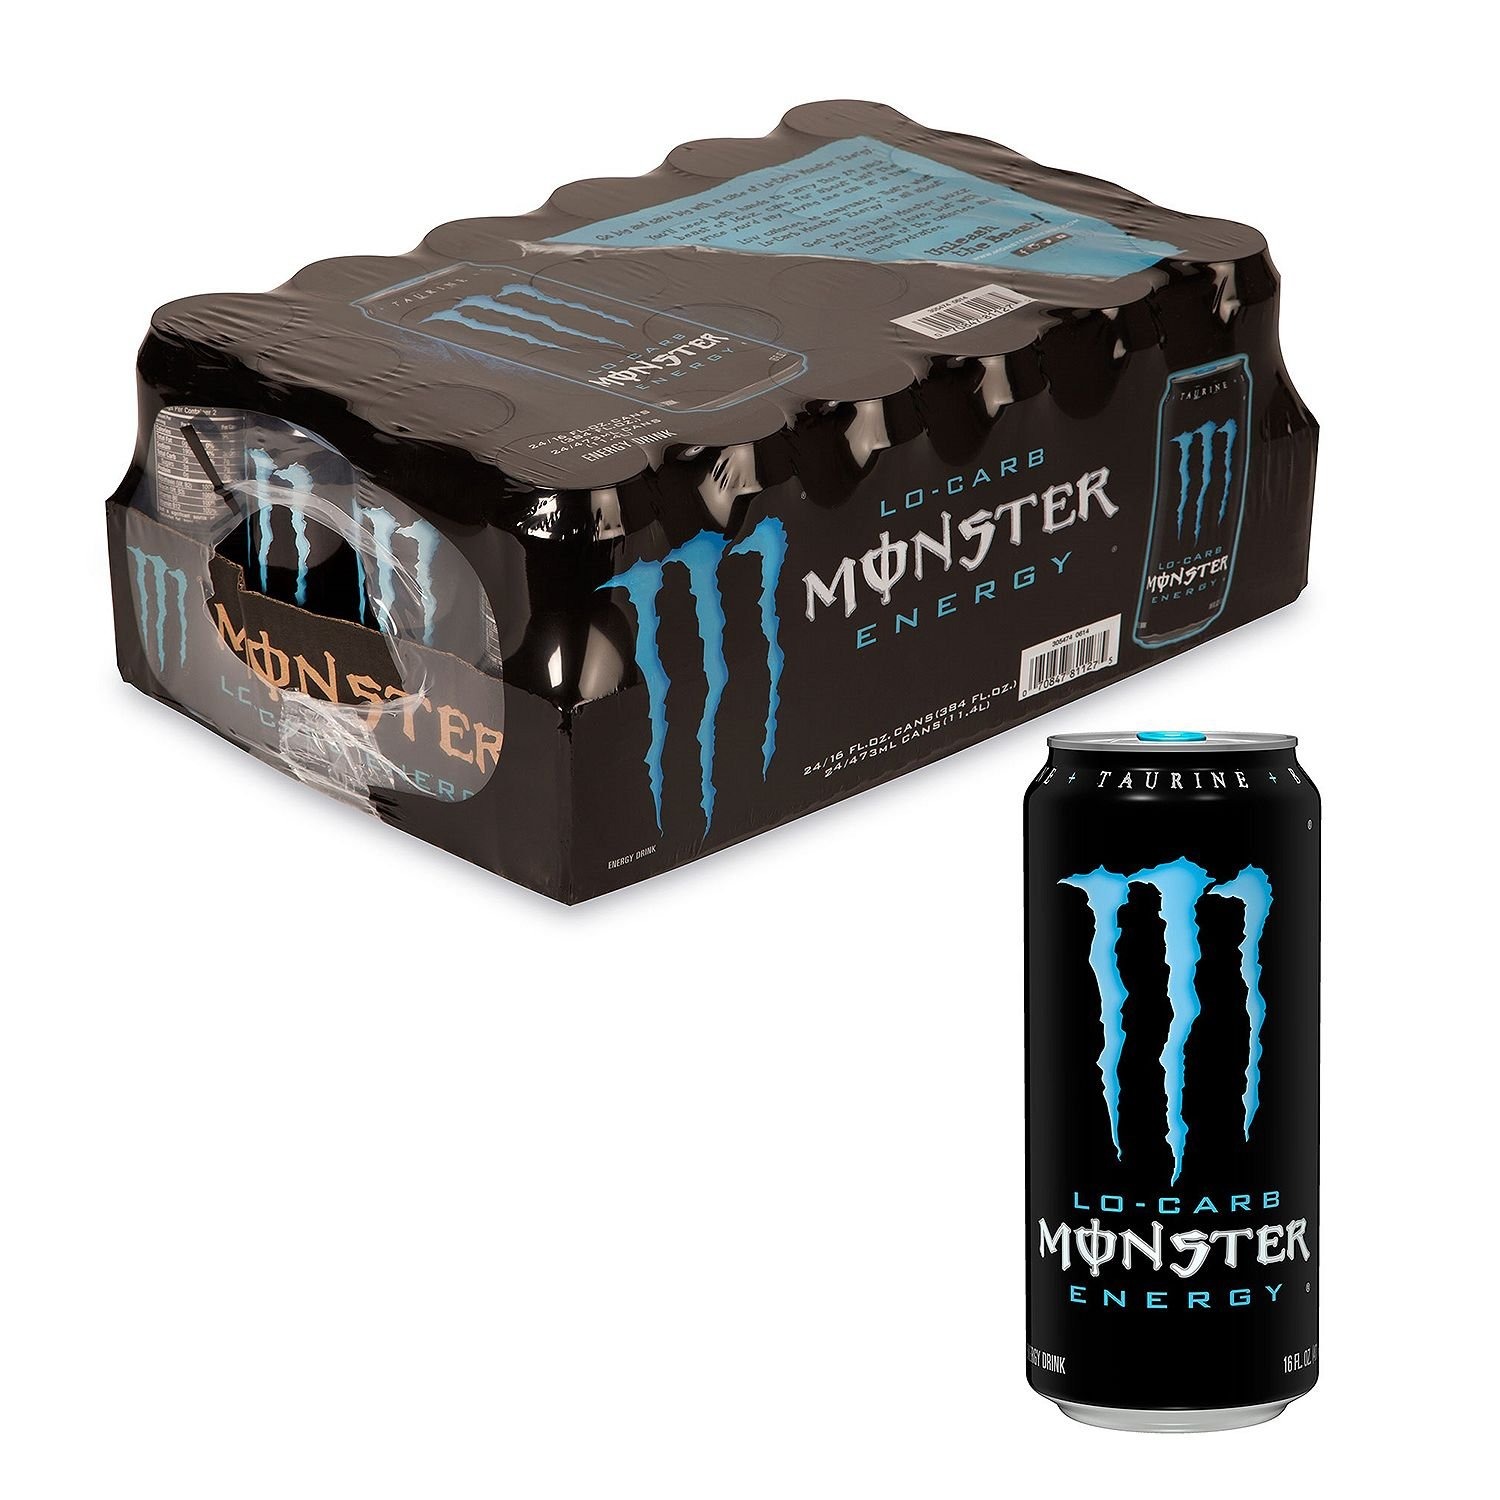
Item Name: Monster Energy Lo Carbonated 24 Cans 384 fl.oz, 384 fl. oz.
Bullet Point 1: Low calorie version of our original Monster!
Bullet Point 2: Full load of our Monster energy blend without all the sugar
Bullet Point 3: Monster packs a powerful punch but has a smooth easy drinking flavor
Value: 384.0
Unit: Fl Oz

Price: 23.34